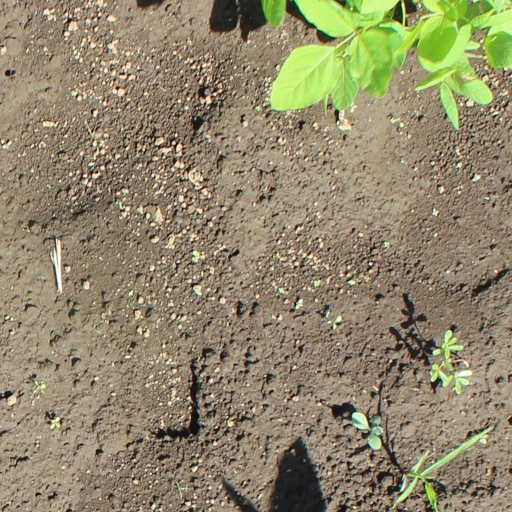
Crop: soybean